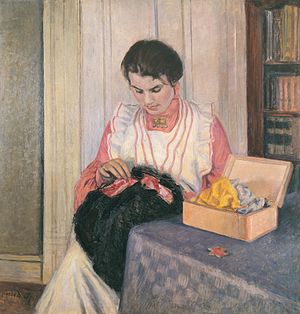
Ludvig Find
Ludvig Find, Den ny hat, 1907, Loeb Danish Art Collection.
Ludvig Frederik Find var en dansk maler.